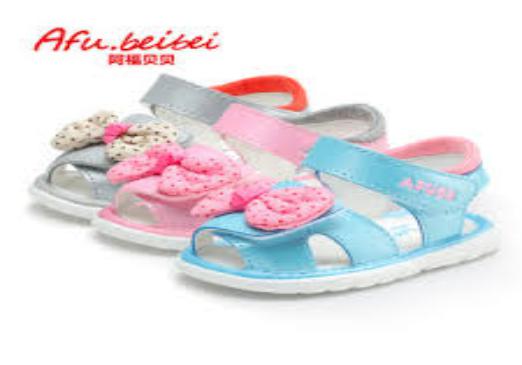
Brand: AFuBeiBei
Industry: Clothes